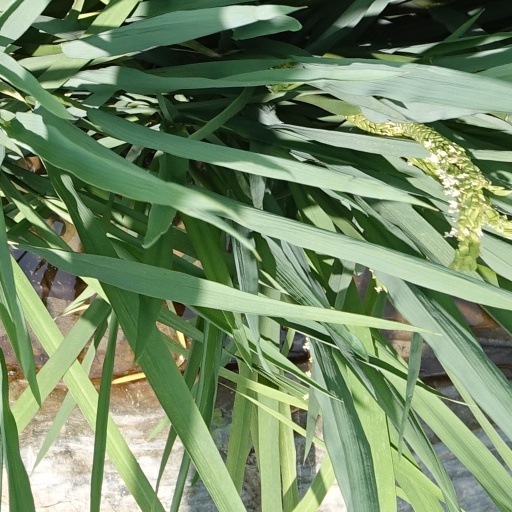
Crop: rice